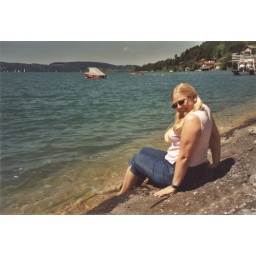
Here I am at Tegernsee (a mountain lake south of Munich) in June of 2002.